Megohime

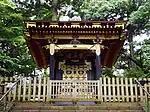
Yōtoku-in Tamaya (Mausoleum of Megohime) in Matsushima, Miyagi

Tadamune obeyed his mother's will and rebuilt the Tamura family with his son, Muneyoshi, as the lord the same year as his mother's death.